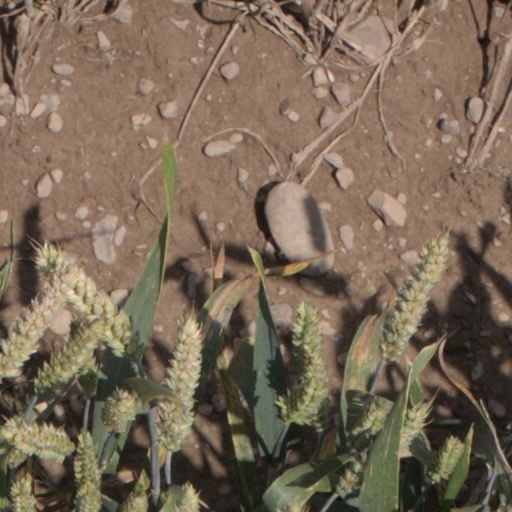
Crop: wheat